Rocky Flats National Wildlife Refuge

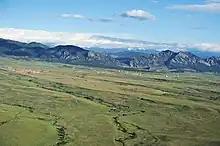
Rocky Flats National Wildlife Refuge covers over 5,000 acres, including these open plains.

The Rocky Flats National Wildlife Refuge is one of over 560 refuges in the National Wildlife Refuge System – a network of lands set aside and managed by the U.S. Fish and Wildlife Service specifically for wildlife. The Refuge is located along the Front Range of Colorado at the intersection of Jefferson, Boulder, and Broomfield counties. The U.S. Fish and Wildlife Service manages the Refuge.